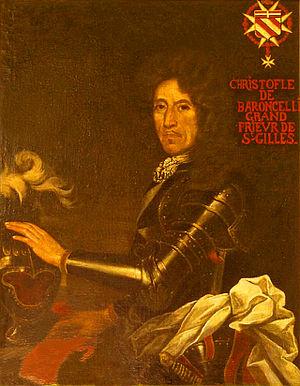
Christophe de Baroncelli-Javon, grand prieur de Saint-Gilles de 1699 à 1714
Le grand prieuré de Saint-Gilles était un prieuré de l'ordre de Saint-Jean de Jérusalem. Il s'agissait de l'un des deux grands prieurés de la langue de Provence avec le grand prieuré de Toulouse.